Anastasius (consul 517)

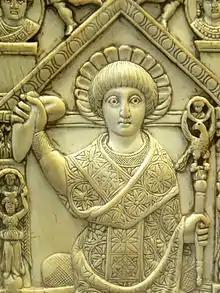
Anastasius wearing the robes and insignia of a Roman consul. In his left hand, he holds a staff with the "aquila", and in his right, the cloth that was dropped to signal the start of the Hippodrome races.

Flavius Anastasius Paulus Probus Sabinianus Pompeius Anastasius (Greek: Άναστάσιος; fl. 517) was a politician of the Eastern Roman Empire.